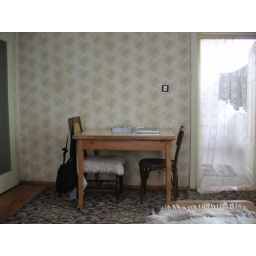
my room at my host family's house in Velingradthe desk where I often studied and my clothes hanging to dry outside